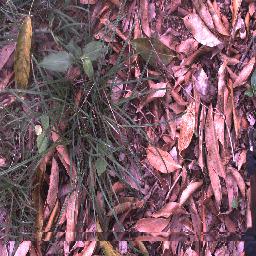
Label: negative